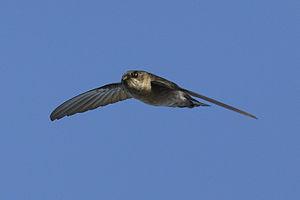
La salangane des Mascareignes est une espèce d'oiseau de la famille des Apodidae, endémique des Mascareignes. Elle est parfois appelée petite hirondelle.